Sky position (RA, Dec in degrees): 136.263, 7.088
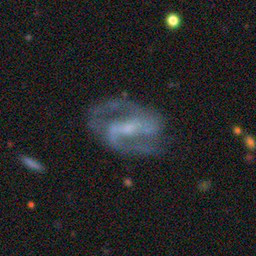
Galaxy morphology: Barred Spiral Galaxies